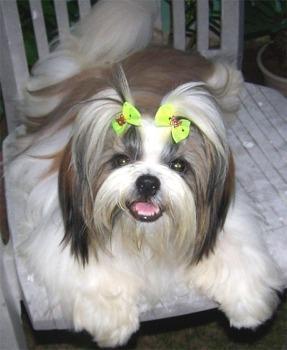
Japanese_spaniel